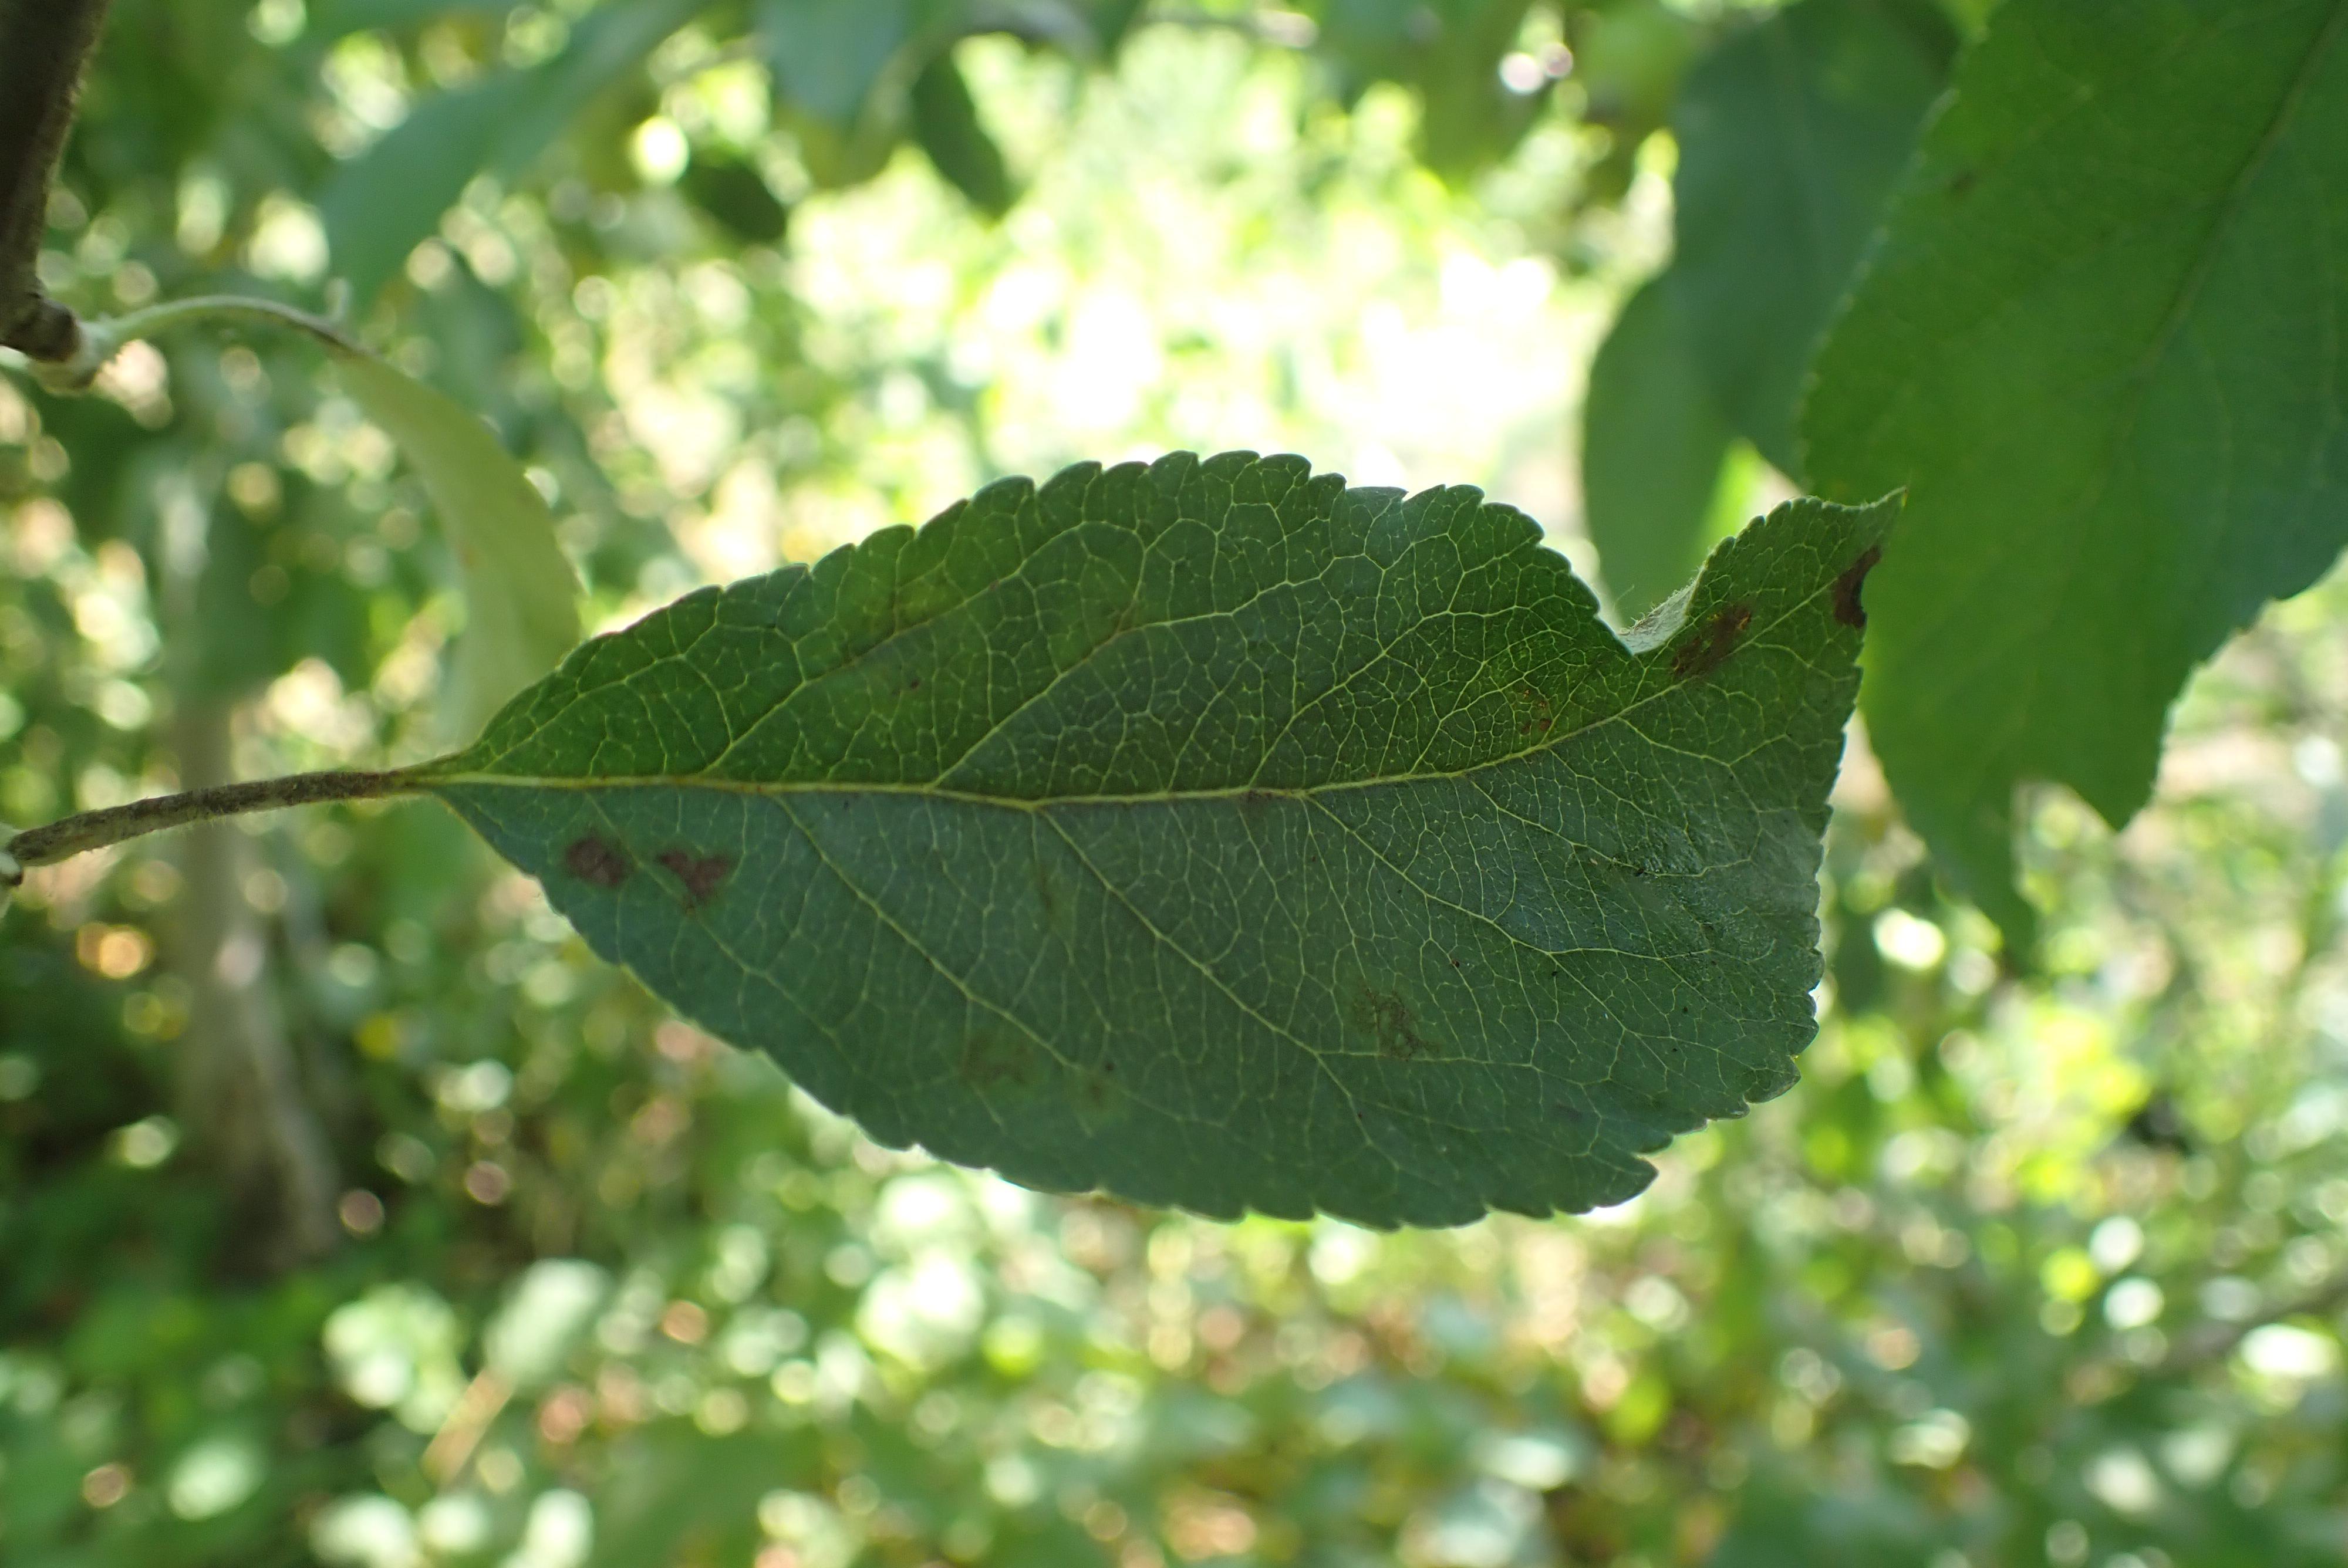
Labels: scab